Sustainable Development Goals and Australia

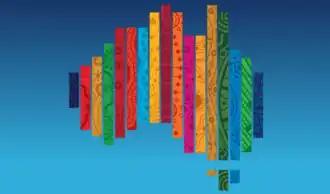
17 individual, yet interconnected, art strips symbolising each of the 17 interconnected Sustainable Development Goals in the shape of the Australian continent

The "Sustainable Development Goals and Australia" describe how Australia participates in the Sustainable Development Goals (SDGs) process. The SDGs are a collection of 17 global goals designed to be a "blueprint to achieve a better and more sustainable future for all". The SDGs, set in 2015 by the United Nations General Assembly and intended to be achieved by the year 2030, are part of a UN Resolution called "The 2030 Agenda". The targets and indicators for the SDGs are included in the UN Resolution adopted by the General Assembly two years later on 6 July 2017.